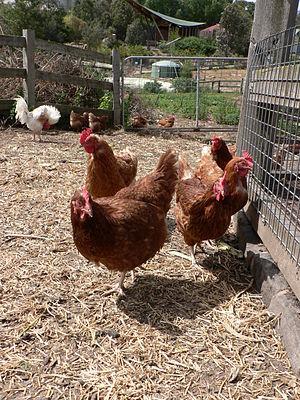
"La poule ISA Brown n'est pas à proprement parler une race de poule mais une variété métis F1 dite ""hybride"" de type ""Sex Link"" poussins mâles et femelles de couleur différentes"" de poule rousse. On pense que cet hybride est le résultat d'une série complexe de croisements comprenant, mais sans s'y limiter, les Rhode Island Red et les Rhode Island White ainsi que des gènes provenant d'un large éventail de races, dont la liste est un secret bien gardé. Elle est encore souvent appelée Warren (nom de sa souche d'origine).